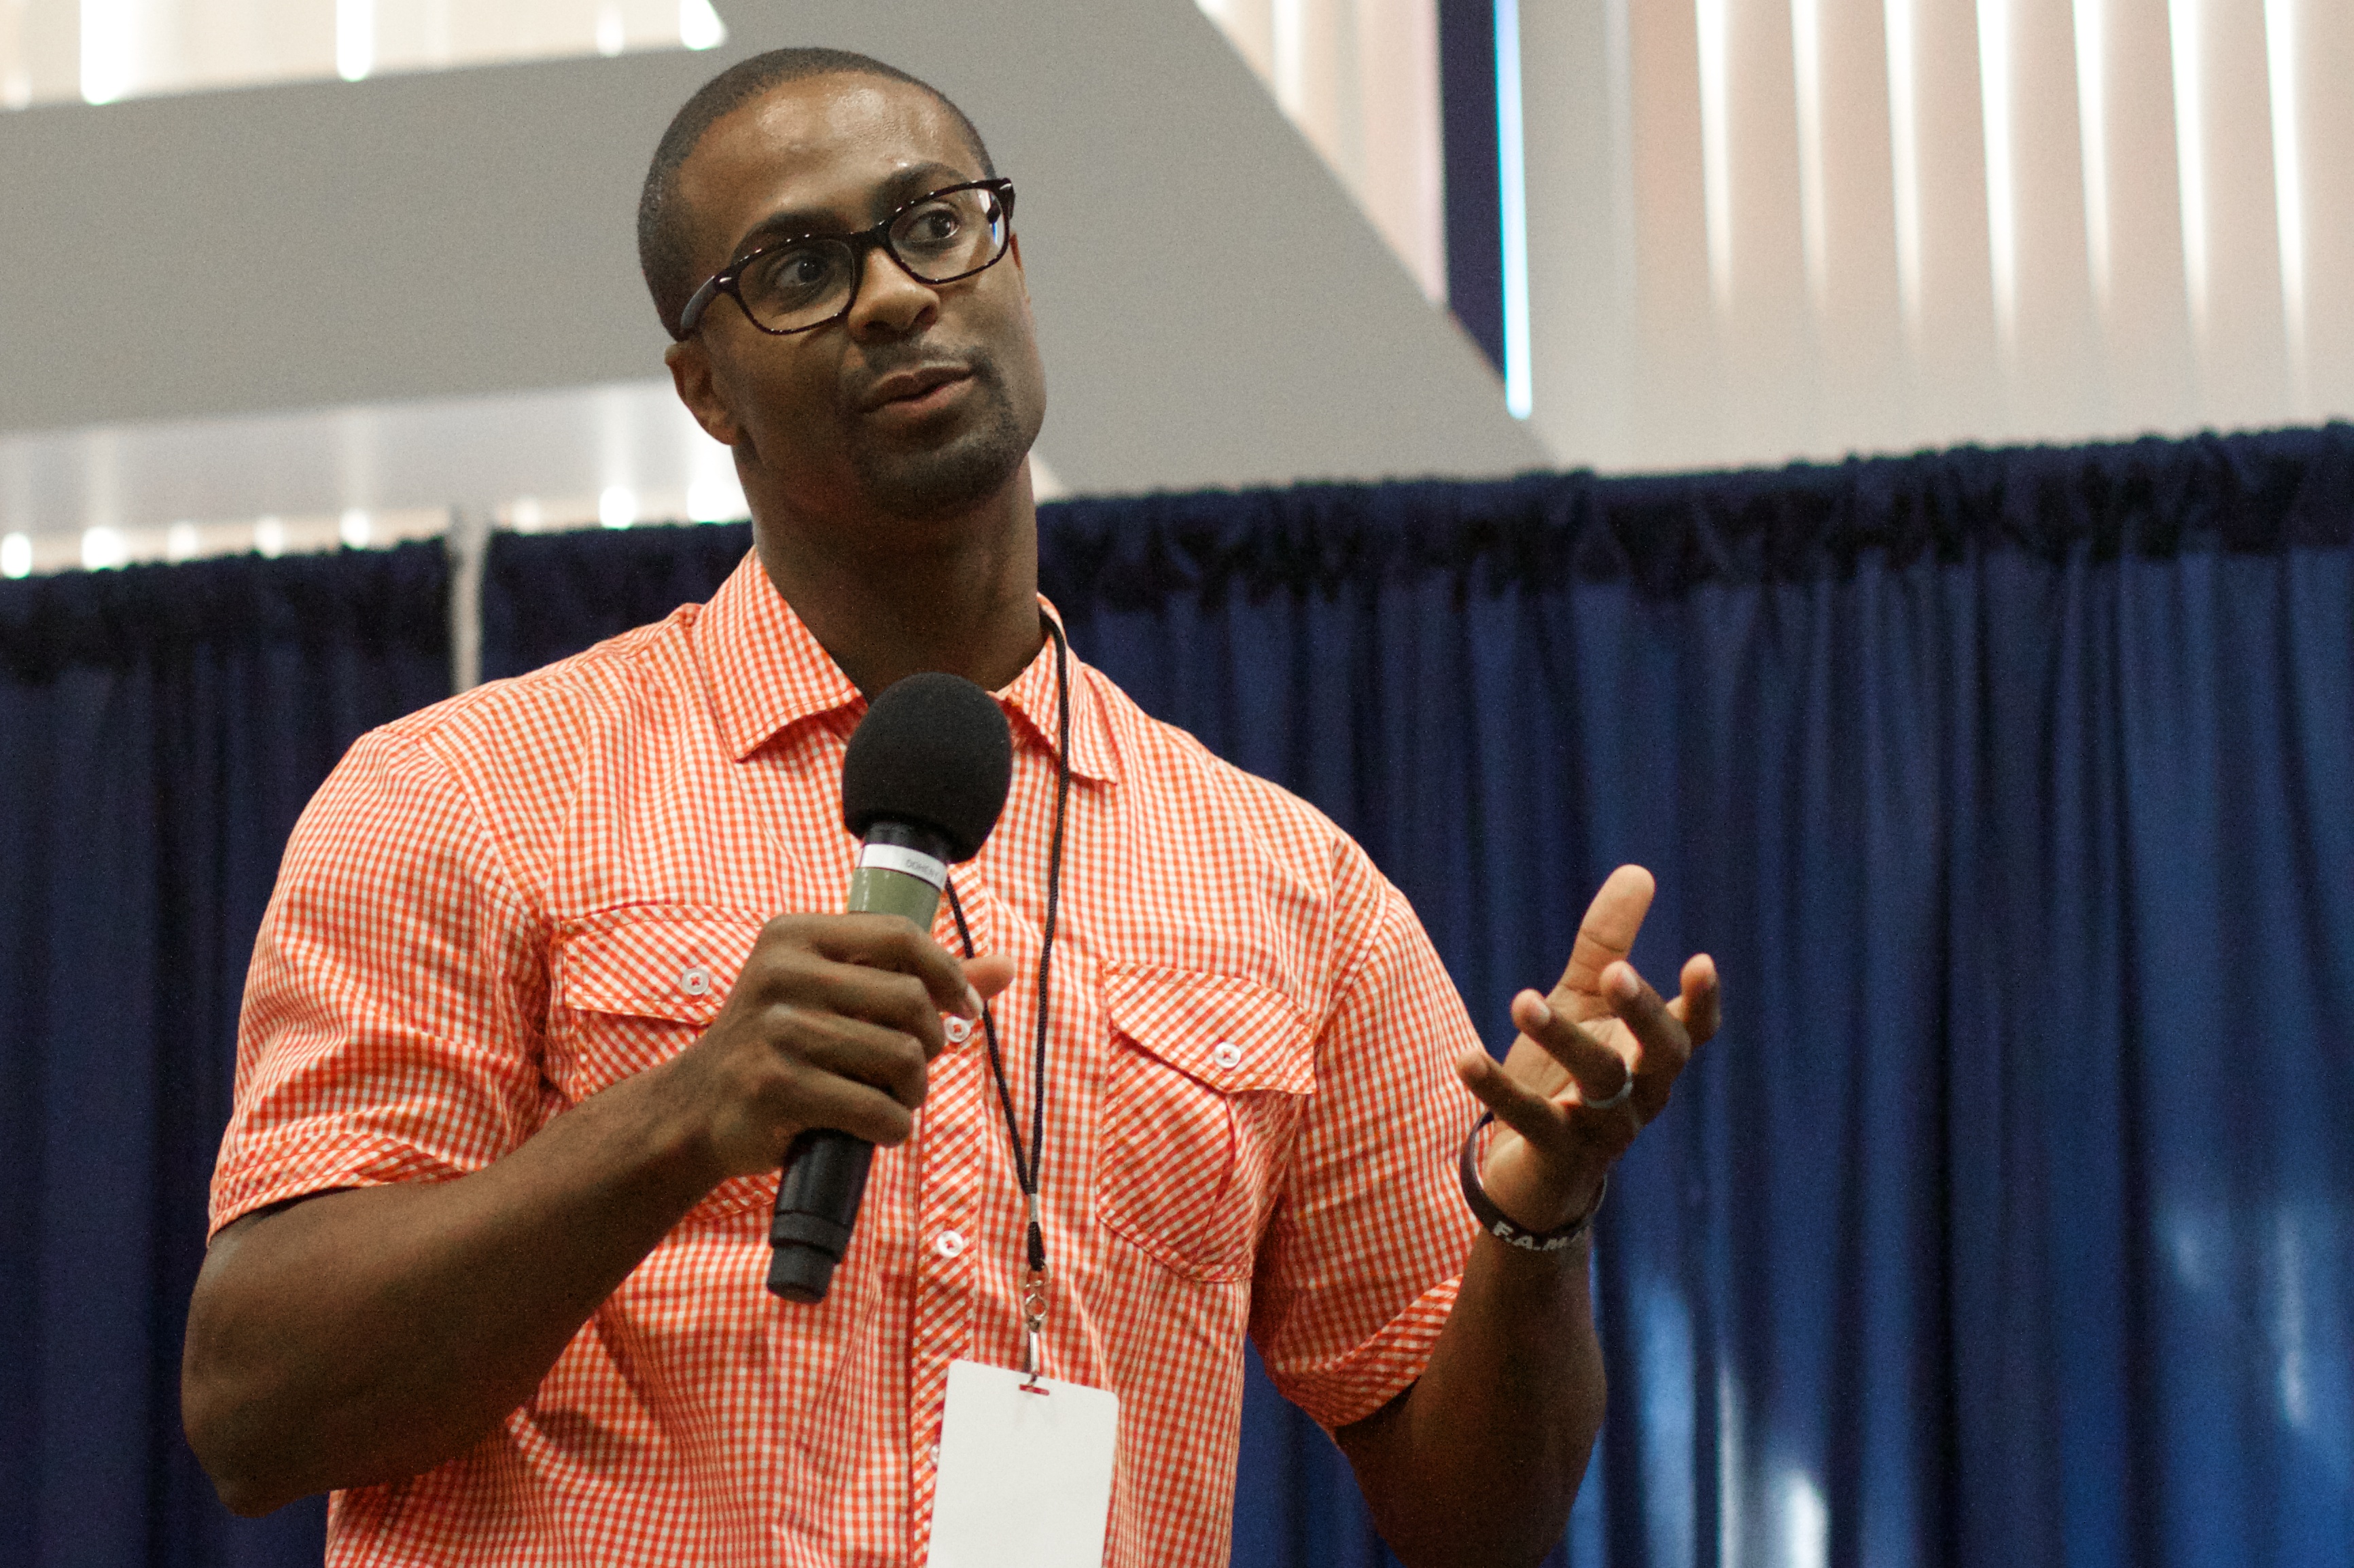
person, speech, 2016dml